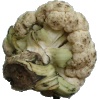
Label: cauliflower